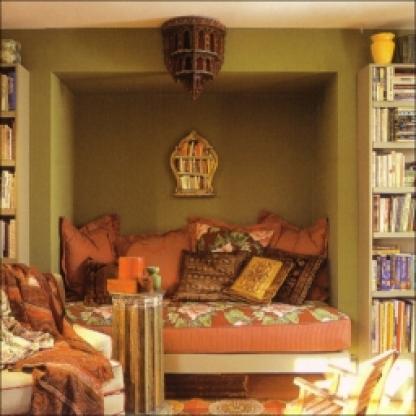
Scene: Indoor